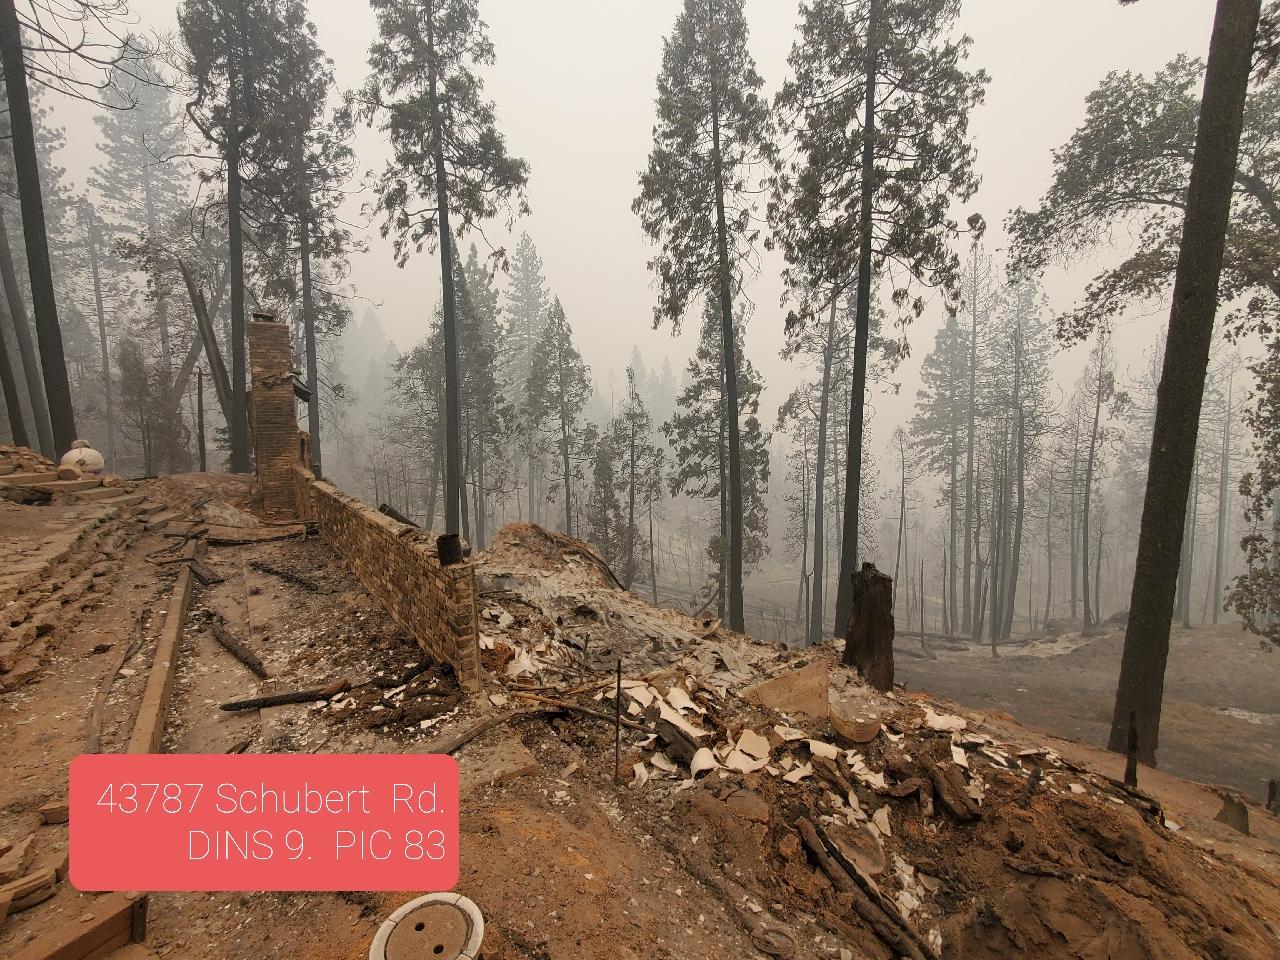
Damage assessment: destroyed